Rashidi Yekini

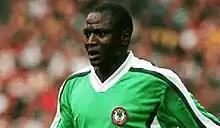
Yekini in 1998

Rashidi Yekini (23 October 1963 – 4 May 2012) was a Nigerian professional footballer who played as a forward. Known by his Nigerian team mates and fans as 'The Goals Father', he scored over 480 goals in over 670 games in his career. He is the third all time highest goal scorer in AFCON history with 13 goals.